Punch bowl

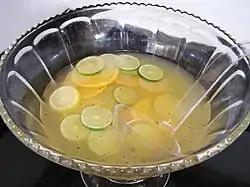
A glass punch bowl with serving ladle.

Punch quickly became a popular drink. It was served in punch bowls, usually ceramic or silver, which were often elaborately decorated. Punch bowls sometimes had lids or were supported on a stand; other accessories such as a serving ladle and cups in which to serve the drink sometimes accompanied the punch bowl. Punch bowls were often painted with inscriptions or were used for testimonial purposes: the first successful whaling voyage from Liverpool was commemorated by a punch bowl presented by the owners of the ship to its captain.